Medical deserts in the United States

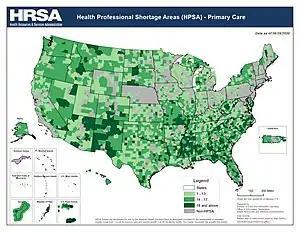
Health Professional Shortage Areas map from the U.S. Federal Government, June 2020

While approximately 20% of Americans live in rural regions, only 9% of the country's doctors practice in rural areas. The average age of doctors in rural areas has increased, with over 50% of rural physicians over the age of 50. In 2019, it was predicted that the number of rural doctors would decline by 23% by 2030 due to these physicians retiring. The Association of American Medical Colleges (AAMC) projects a shortage of 13,500 to 86,000 physicians by 2036, with non-primary care specialties facing the largest gaps. Rural areas, already experiencing limited healthcare access, are expected to be disproportionately affected. An additional contributing factor to this decline is newly graduated doctors' reluctance to move to rural areas. Doctors originally from rural areas are more likely to practice in rural regions, however, a study from the Association of American Medical Colleges found that the percentage of rural Americans enrolling in medical school is declining. A 2023 survey of physicians found that 68% of newly graduated doctors wanted to work in hospitals, rather than jobs in family practices that are more common in rural areas. Additionally, only 4% of resident physicians wanted to work in a community of 25,000 or less, highlighting the difficulty in recruiting new physicians to rural areas.